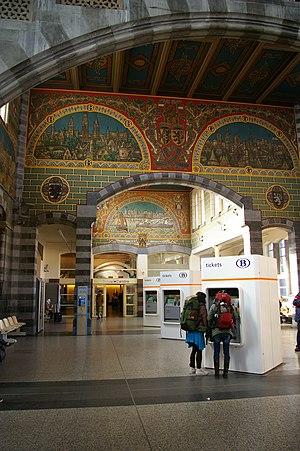
La gare de Gand-Saint-Pierre est une gare ferroviaire belge de la ligne 50A, de Bruxelles à Ostende, située au sud du centre de la ville de Gand dans la province de Flandre-Orientale en Région flamande.